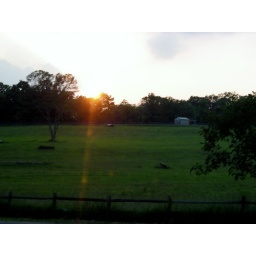
This is actually the horse pasture near the Ethel Walker School in Simsbury. It just got stuck in the same batch.